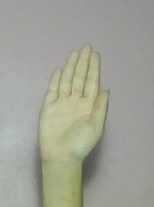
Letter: seen